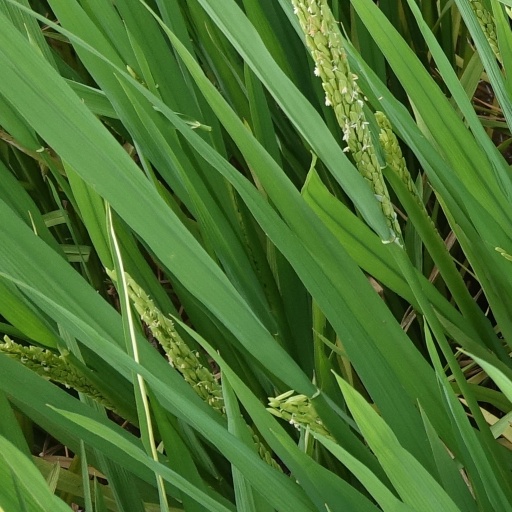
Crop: rice